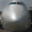
Label: airplane